Leopold Julian Kronenberg

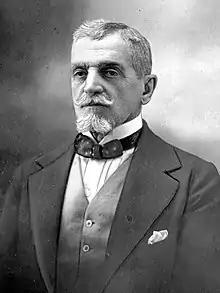
Photograph of Kronenberg

Baron Leopold Julian Kronenberg (27 July 1849, in Warsaw – 23 February 1937, in Warsaw) was a Polish banker.